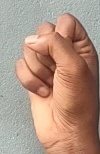
ASL sign: S